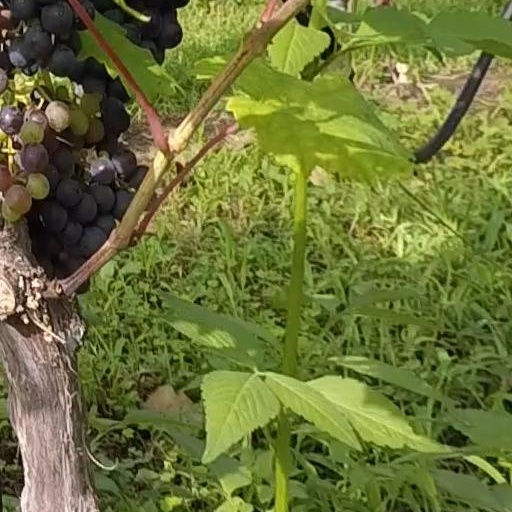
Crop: grape